Richard Porson

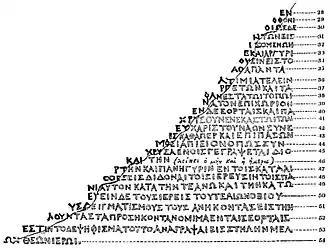
Porson's suggested reconstruction of the missing Greek text of the Rosetta Stone

Richard Porson (25 December 1759 – 25 September 1808) was an English classical scholar. He was the discoverer of Porson's Law. The Greek typeface "Porson" was based on his handwriting.